Goodrich Memorial Library

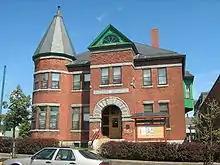

There are fireplaces fashioned of colored brick, rooms finished in red birch, Georgia pine, cypress, native spruce, Swanton red marble, with furnishings in quartered oak.